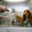
Label: dog